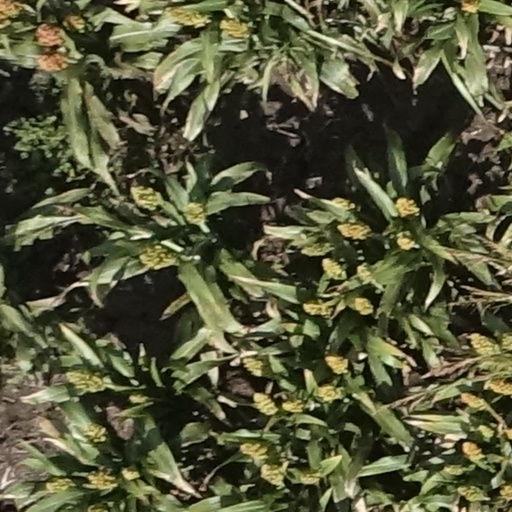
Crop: sorghum